Siege of Janjira

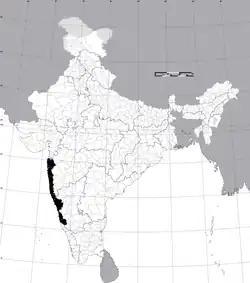

During Sambhaji's reign, the Konkan emerged as the primary center of Maratha activity. Sambhaji confronted the Mughal armies led by Aurangzeb in person. The entire Maratha region was embroiled in conflict. The Siddis, who had pledged allegiance to Aurangzeb, battled the Marathas, spreading havoc and seizing many strongholds in the Konkan. Siddi Qasim annually sent his smaller vessels from Underi or Henry to safe havens in Bombay harbor and sailed with larger vessels to patrol near Danda Rajpuri.